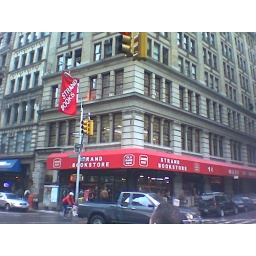
books in the windows